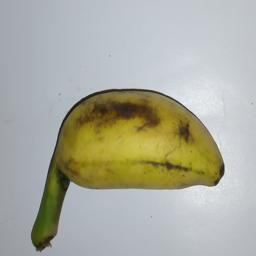
Banana variety: Champa Kola